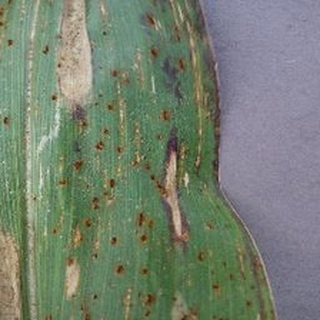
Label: corn_northern_leaf_blight